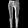
Label: Trouser